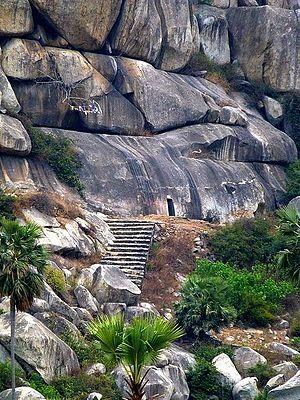
Les grottes de Barabar, parfois aussi nommées grottes de Khalatika du nom de la colline à l'époque d'Ashoka, ou bien « grottes des Sat-Garha », sont les plus anciennes grottes artificielles de l'Inde, datant de l' Empire Maurya. Ces grottes, creusées dans de gigantesques blocs de granite datent du IIIᵉ siècle av. J.-C., durant la période Maurya, à l'époque de l'empereur Ashoka et de son petit-fils et successeur Dasharatha Maurya. Les grottes sont situées dans la région de Makhdumpur du District de Jehanabad, Bihar, Inde, 24 km au nord de Gaya.